Clube Atlético Mineiro in international club football

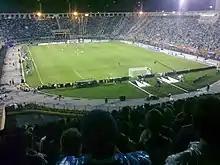
A football match taking place in a packed stadium with an athletics track, viewed from a stand behind one of the goals; it's night and the ground is floodlit.

Atlético Mineiro did not qualify for any continental competitions in 2001 or 2002, a season in which Brazil did not have representatives in the first edition of Copa Sudamericana, the new cup which replaced Copa Mercosur and Copa Merconorte. The club qualified for the 2003 Copa Sudamericana, taking part in a single round-robin preliminary group stage for Brazilian clubs, with Fluminense and Corinthians. Atlético defeated the latter 2–0 in São Paulo, but lost to the former 2–0 at home, and did not qualify for the second preliminary stage. The club became a regular participant in the Copa Sudamericana in the 2000s, but failed to advance from the Brazilian preliminary round in most tournaments. In 2004, Atlético fell to Goiás with a 4–2 away loss and a 1–1 home draw. Going through a bad period in its history, which included relegation in 2005, the club was absent from continental football for three years between 2005 and 2007.